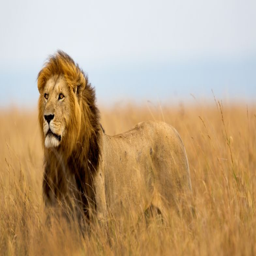
a trip is a step closer to viewing animal